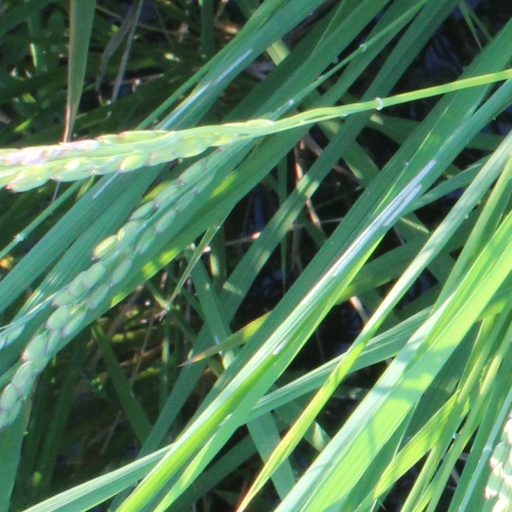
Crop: rice